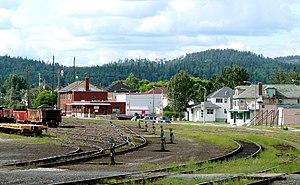
La gare de White River est une gare ferroviaire canadienne, située à White River, ville établie sur le territoire du District d'Algoma dans la province de l'Ontario.